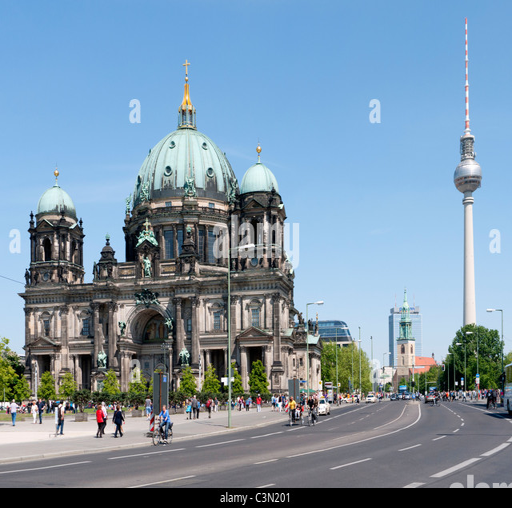
the cathedral or person with tower to rear